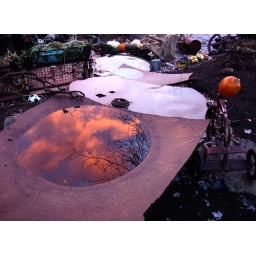
sky in bowl